Artenay station

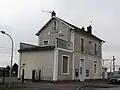
The train station

Artenay is a railway station in Artenay, Centre-Val de Loire, France. The station was opened on 5 May 1843, and is located on the Paris–Bordeaux railway line, about 100 km outside Paris. The station is served by TER (local) services operated by the SNCF. It is managed by SNCF Gares & Connexions, the entity within the SNCF Group responsible for the design and operation of France's railway stations.